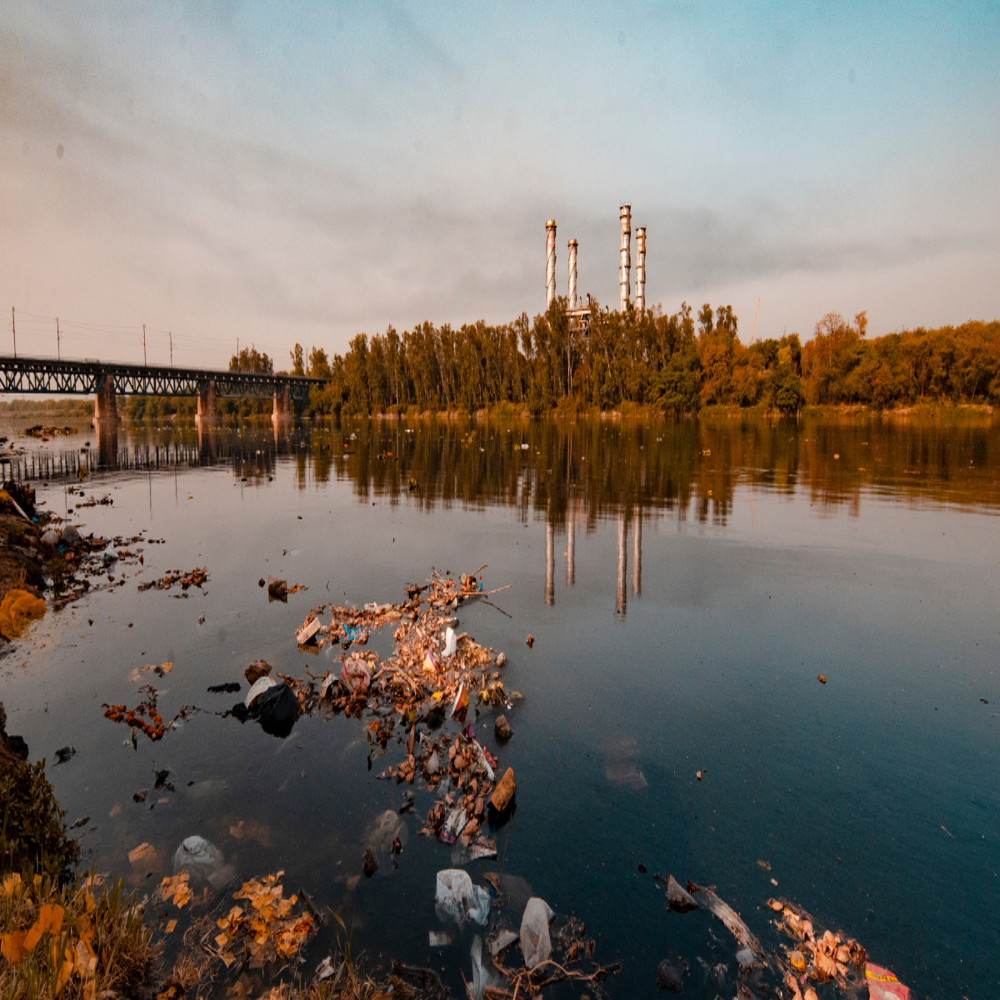
Body of water present: yes
Land polluted: no
Water polluted: yes
Pollution percentage: 30%